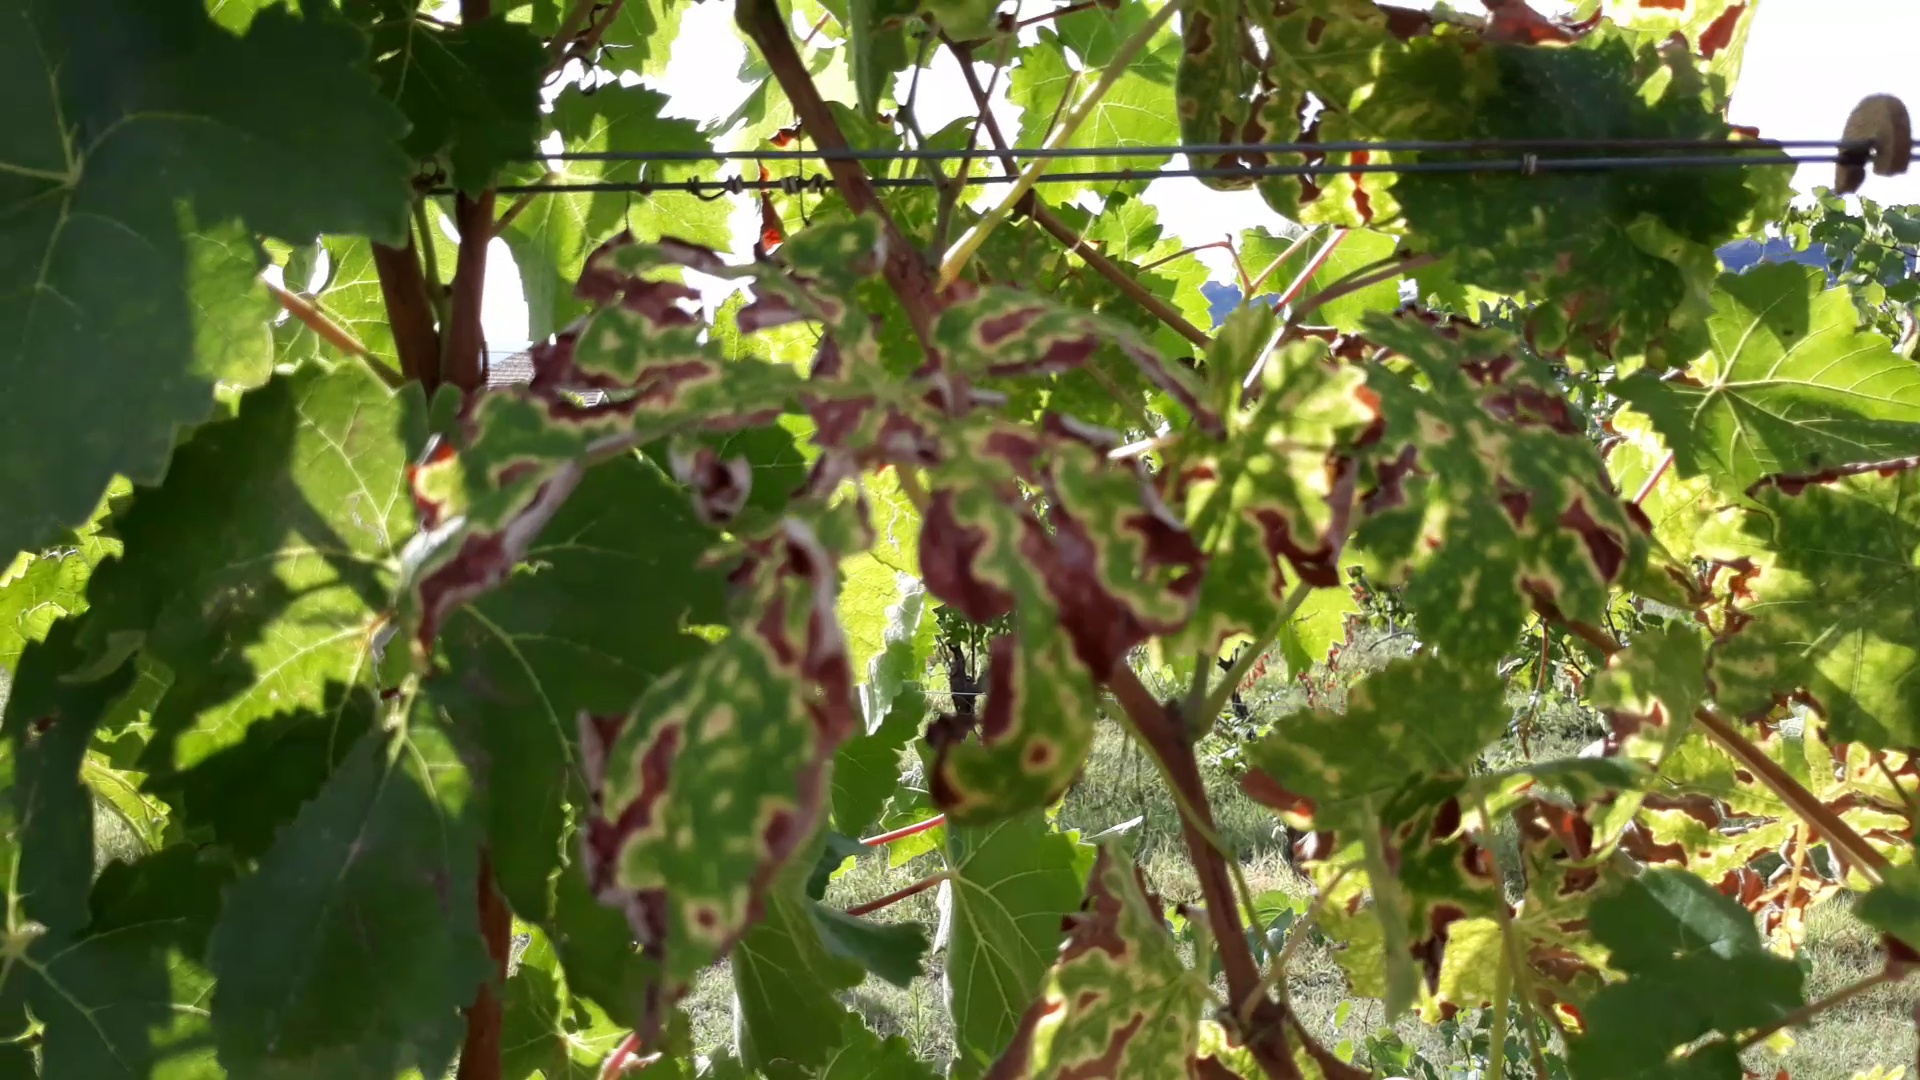
Label: esca